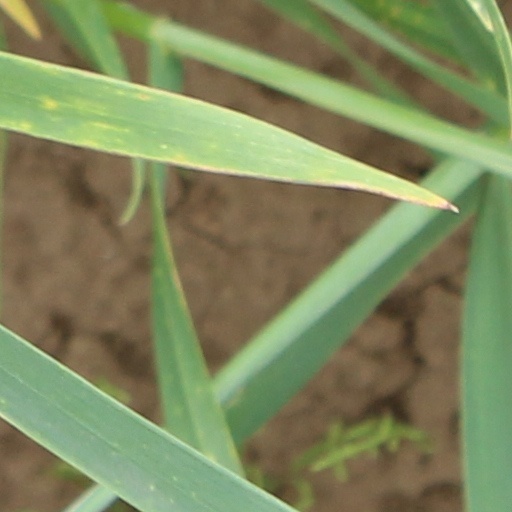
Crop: wheat